Mutual assured destruction

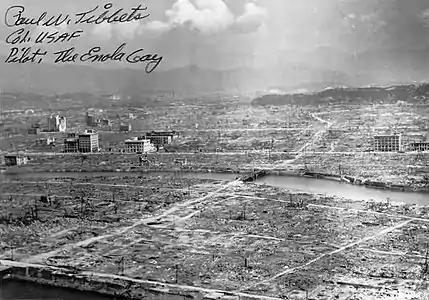
Aftermath of the atomic bomb explosion over Hiroshima (August 6, 1945), to date one of the only two times a nuclear strike has been performed as an act of war

In August 1945, the United States became the first nuclear power after the nuclear attacks on Hiroshima and Nagasaki. Four years later, on August 29, 1949, the Soviet Union detonated its own nuclear device. At the time, both sides lacked the means to effectively use nuclear devices against each other. However, with the development of aircraft like the American Convair B-36 and the Soviet Tupolev Tu-95, both sides were gaining a greater ability to deliver nuclear weapons into the interior of the opposing country. The official policy of the United States became one of "Instant Retaliation", as coined by Secretary of State John Foster Dulles, which called for massive atomic attack against the Soviet Union if they were to invade Europe, regardless of whether it was a conventional or a nuclear attack.